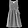
Label: Dress